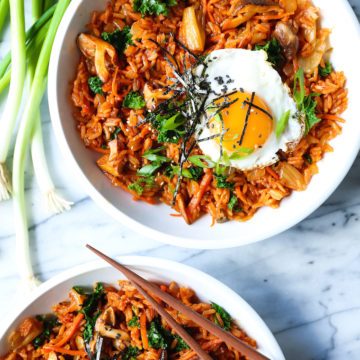
Dish: fried_rice